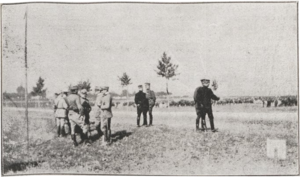
La 3ᵉ brigade du Maroc est une ancienne brigade de l'armée française composée de bataillons de tirailleurs et de zouaves.